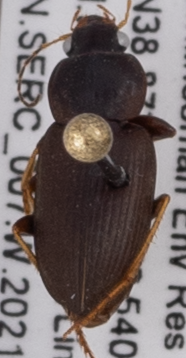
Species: Amphasia sericea
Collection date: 2021-06-10
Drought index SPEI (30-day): -0.87
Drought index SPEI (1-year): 2.09
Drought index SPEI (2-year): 1.28